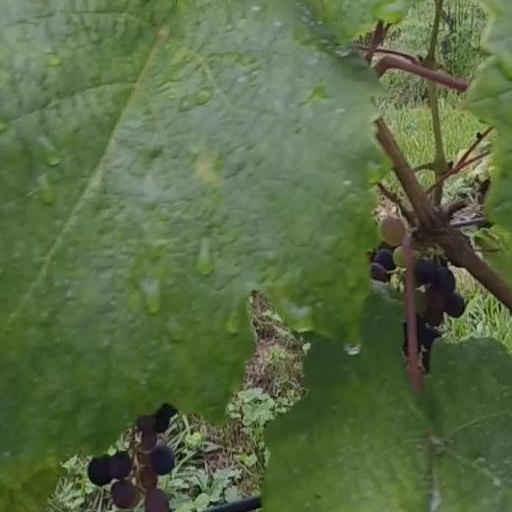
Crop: grape